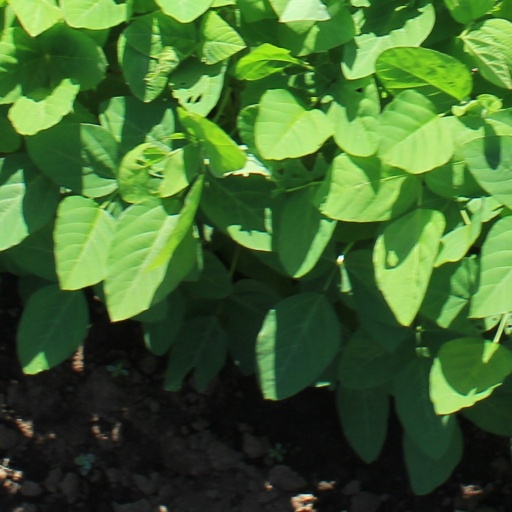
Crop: soybean